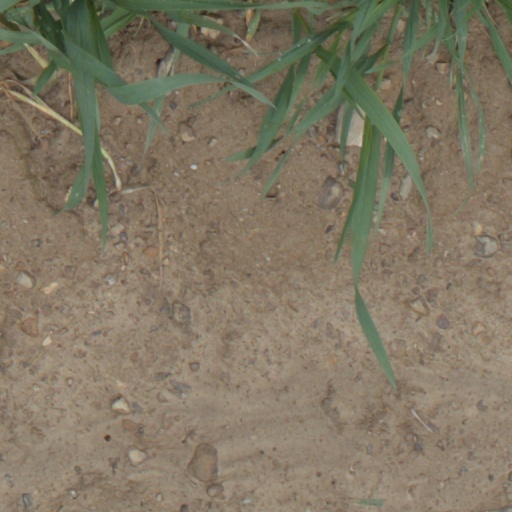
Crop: wheat